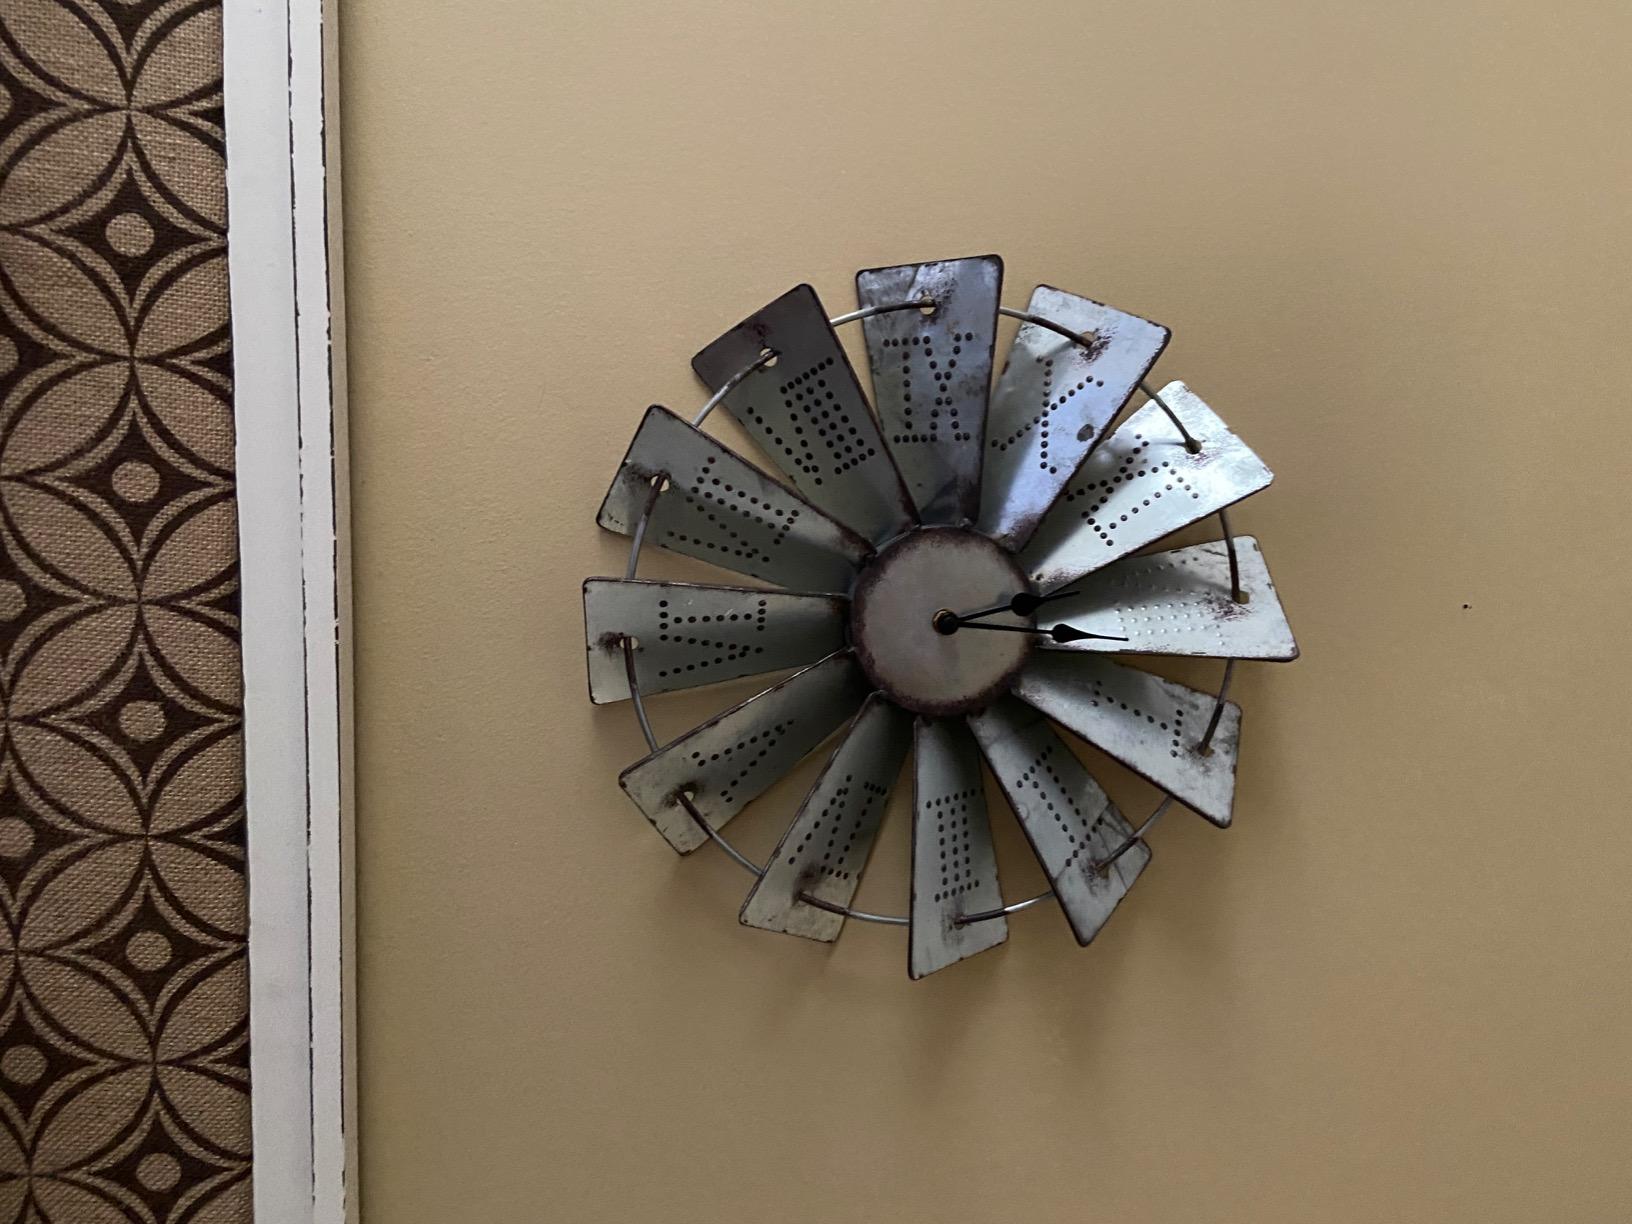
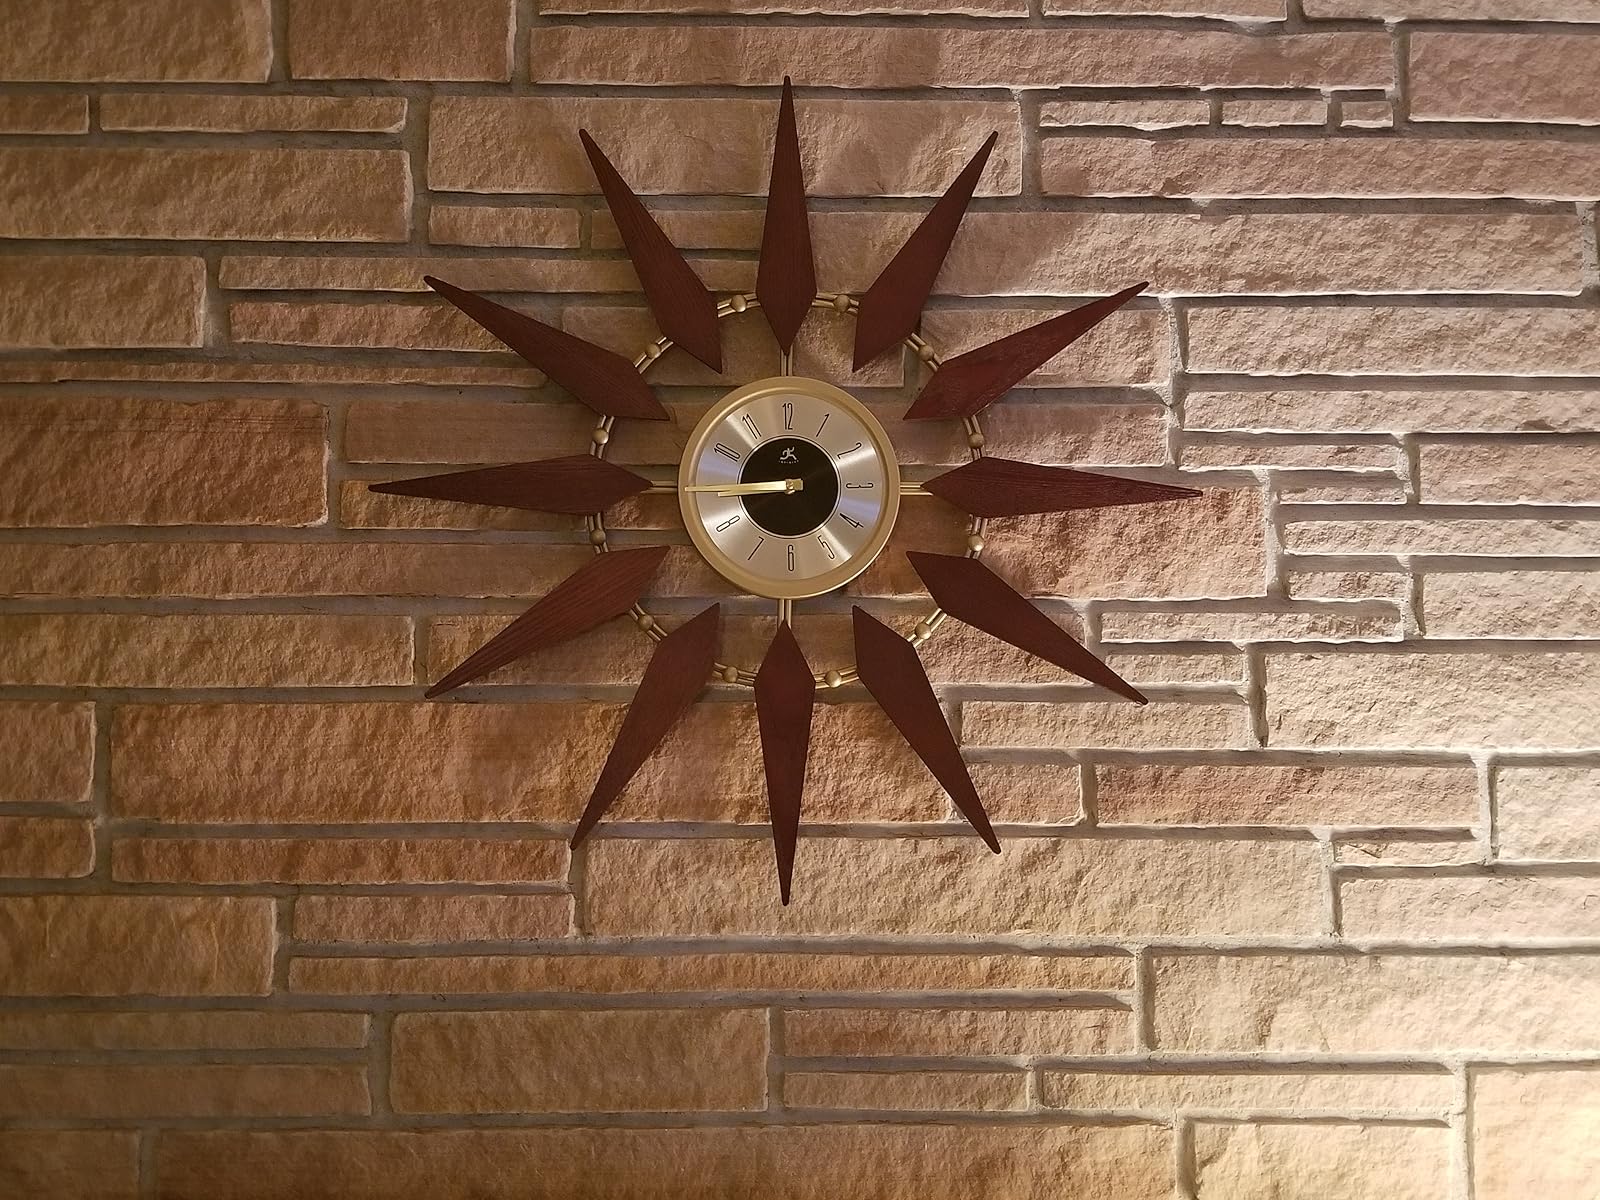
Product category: clock
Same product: no